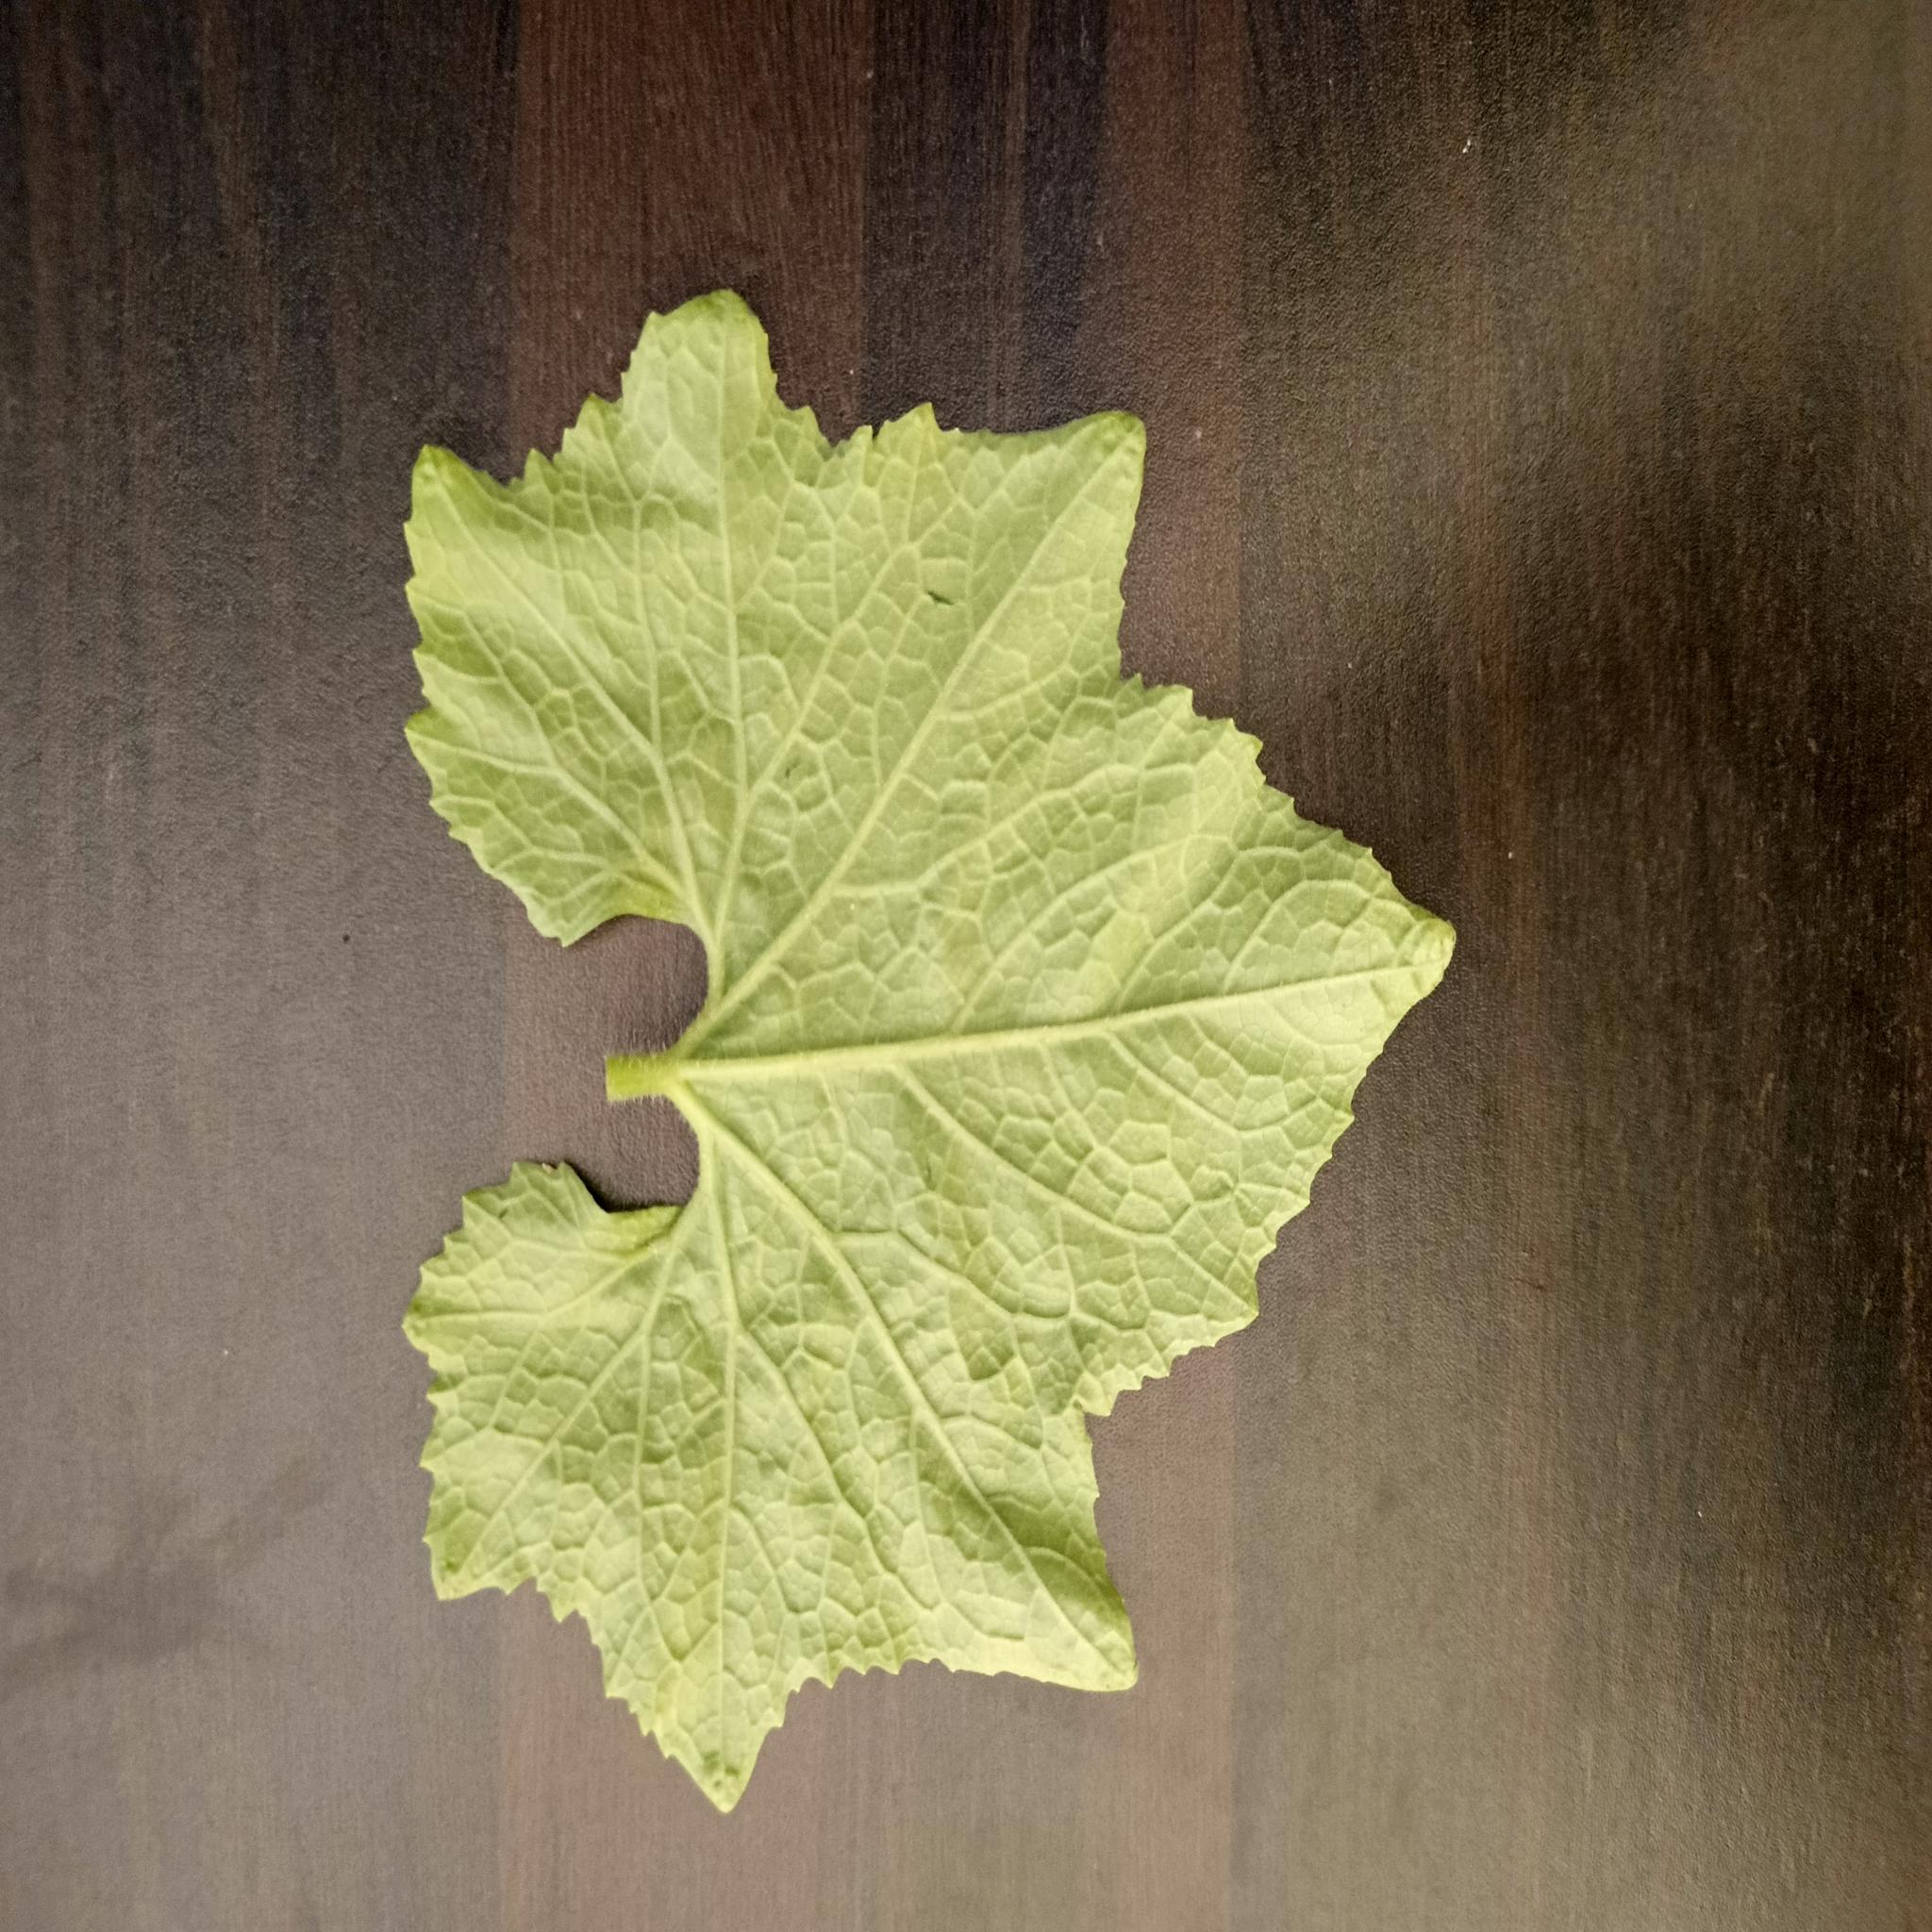
Label: Healthy